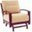
Label: chair